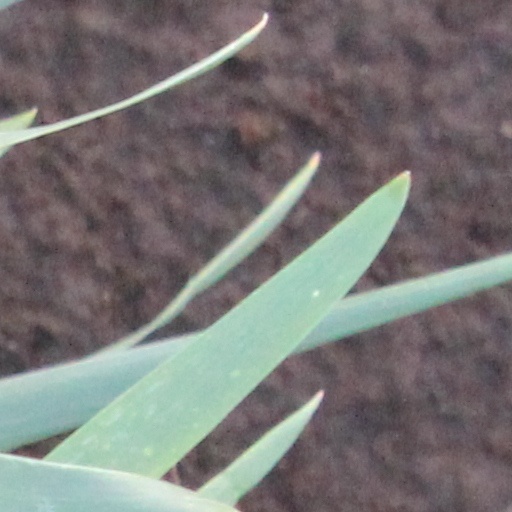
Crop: wheat